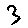
Label: 3